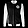
Label: Coat